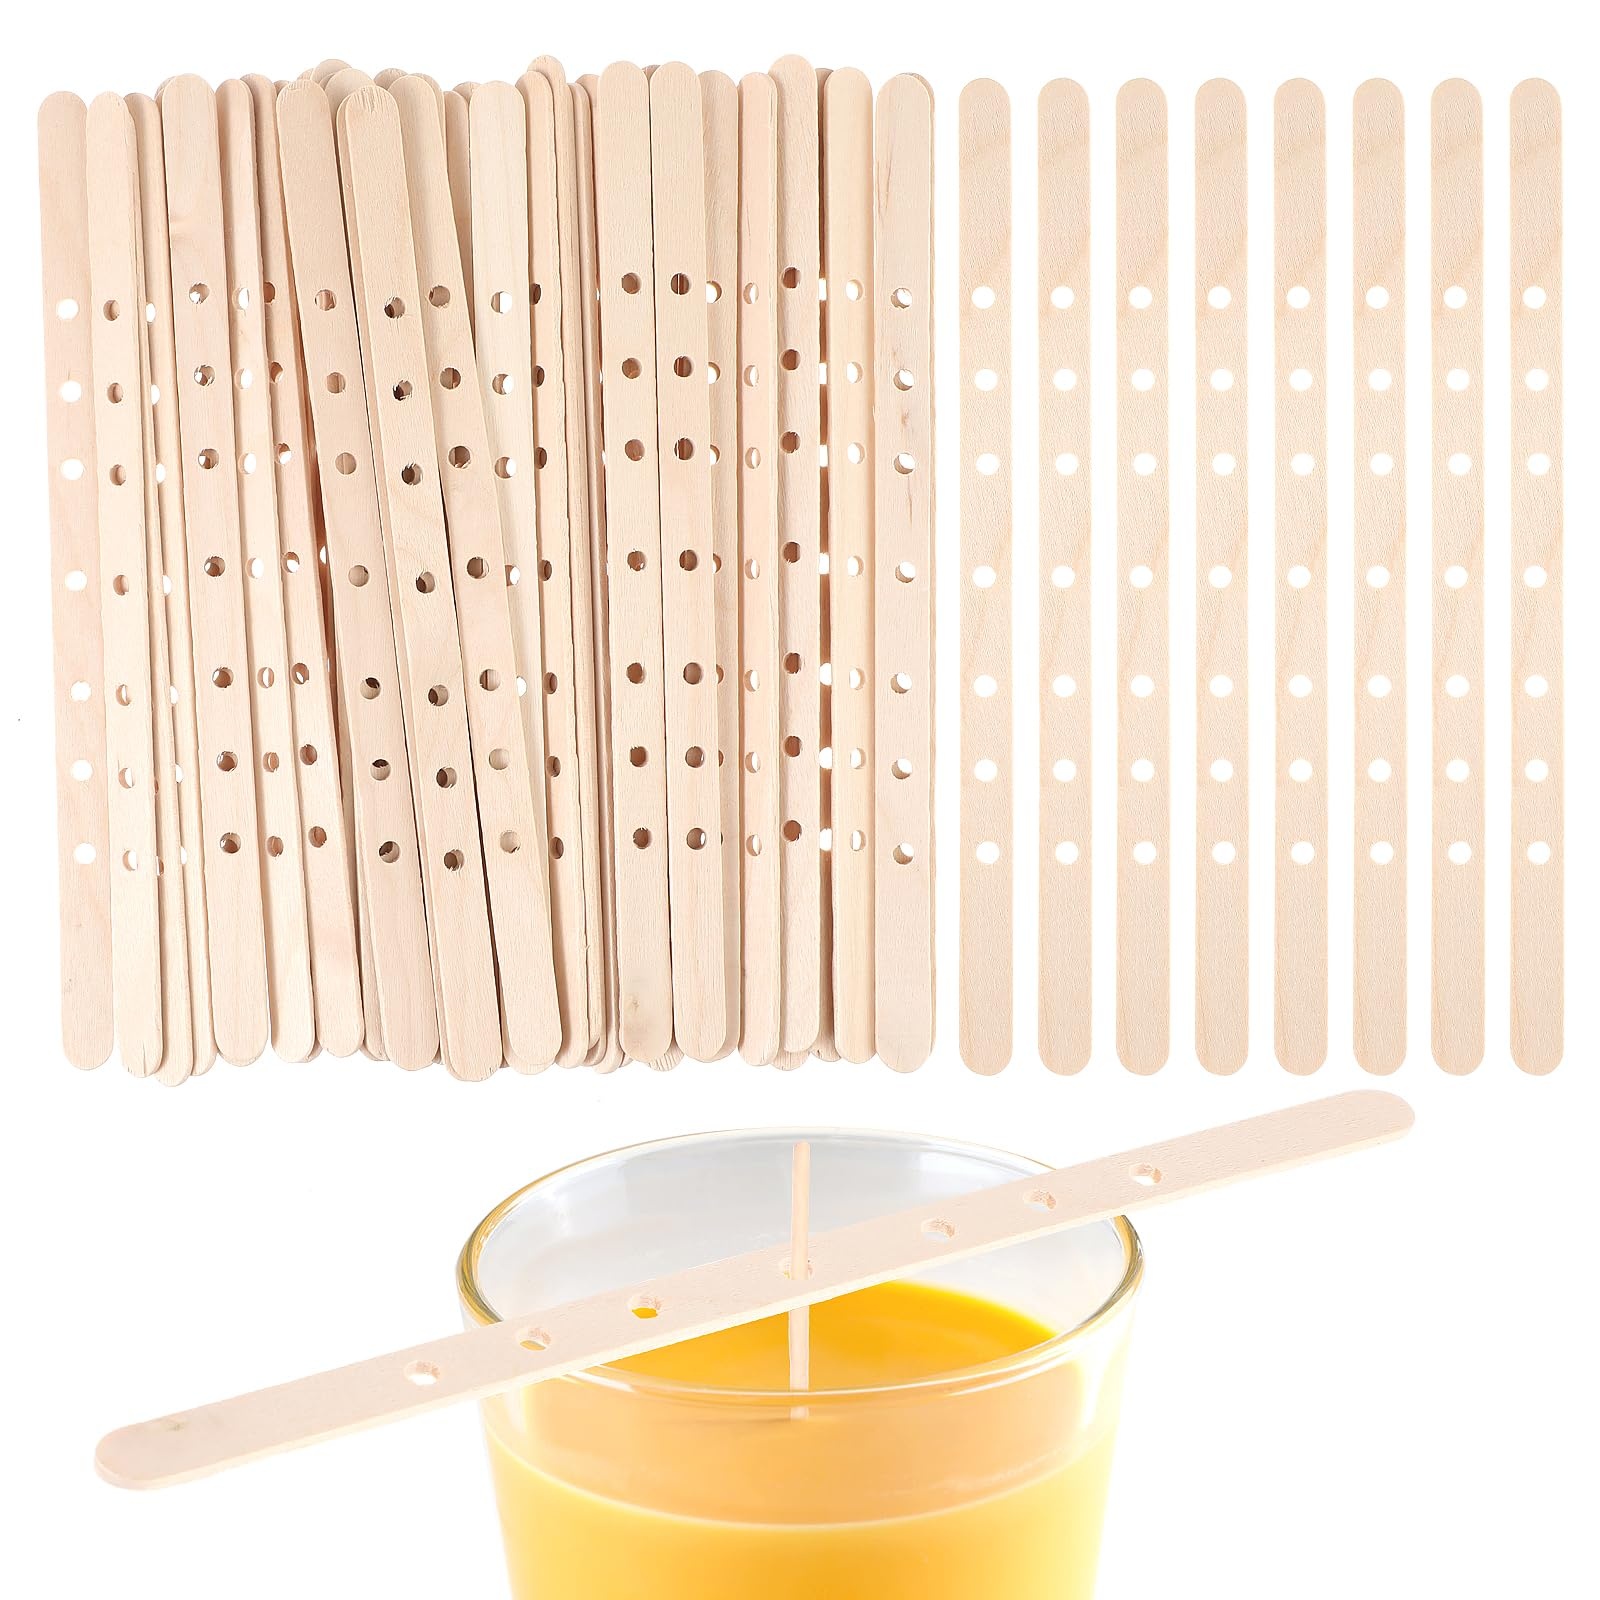
Gjinxi Wooden Candle Wick Holders 50 Pcs Multiwick Centering Device Holders Supplies Crafting Making Candle Wicks Bars Wax Stick Clips Center Tool for DIY Material Package Mold
Brand: Gjinxi Color: Beige Features: Package List: You will recevive 50 pcs candle wick centering devices. Wooden candle wick holder sit size is 7.09 × 0.39 × 0.08 inches / 18 × 1 × 0.2 cm. The number of candle wicks is sufficient for your daily use and long term needs of candle making lovers or making large batches of candles Easy To Use: Candle wicks for handmake are easy to use, you just need keep the candle wick in the center of the candle wick holder. Candle wicks for making fit most container sizes, work good for centering and holding most types of wicks straight in the container while the wax sets Candle Wick Holders: Wooden candle wick holder is made of pure natural wood and safe. This candle wick centering devices will make your DIY homemade candles easier. Not only that, this wooden candle wick holder can also use to make ice cream or as a stir stick Wooden Candle Wick: You can easily trim the wood wicks to get the suitable length you need. Fix portable candle wicks to the iron stand and put wick holders for candle making on bottom of a container, then hold the up in the centre as you pour your wax and leave wick centering tool until the wax solidifies Multiwick Centering Device: Candle wicks for craft are suitable for many scenarios, such as tea cups, sodas, soup cans, shells, bowls, coffee cups, flower pots, etc. Candle wick stickers are an essential and effective tool for homemade candles. You can use your creativity to use useful candles central device Details: Category: Wooden Candle Wick Holders Color: Wood color Material: Wood Product Size: 7.09 × 0.39 × 0.08 inches / 18 × 1 × 0.2 cm Packing List: 50pcs × Wick Centering Device Holders Binding: Kitchen Part Number: 580703_1_AAAhG4a2 model number: 580703_1_nXwWJbhC0
Brand: Gjinxi
Category: Arts & Entertainment > Hobbies & Creative Arts > Arts & Crafts > Art & Crafting Materials > Olfactory Arts Materials > Candle Making Materials > Wick Tabs